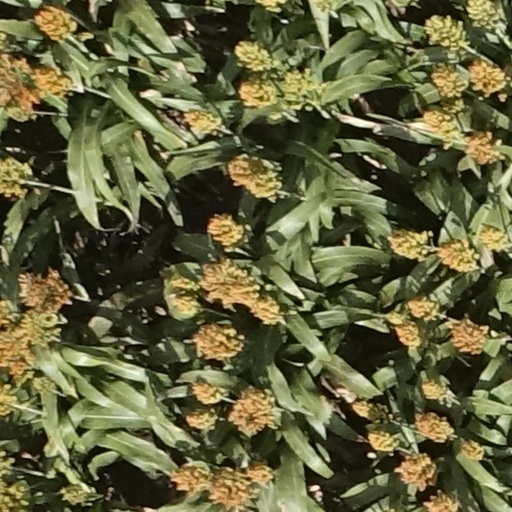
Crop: sorghum